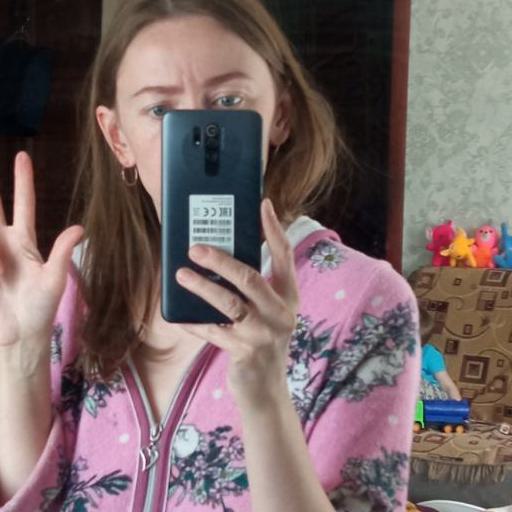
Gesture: no_gesture